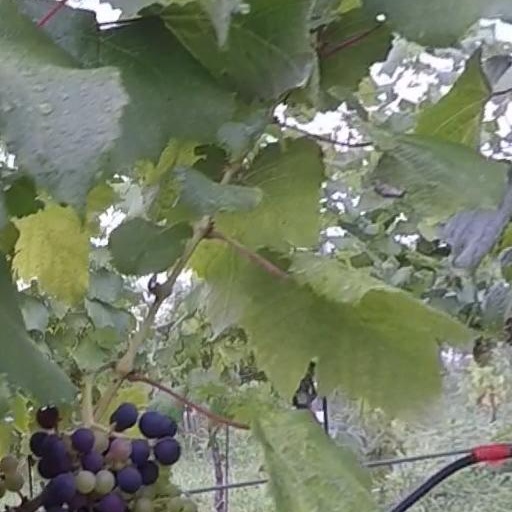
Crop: grape